Benjamin Payler

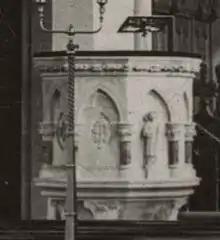
Payler's pulpit in St Lawrence Pudsey, in 1911

St Lawrence's on Church Lane, the parish church of Pudsey, West Yorkshire is a Grade II listed building. It was designed by Thomas Taylor and built in 1821–1823. The restoration of 1887–1888 included the pulpit by Payler, and that was dedicated on Sunday 16 September 1888. In 1888 the "Leeds Mercury" described the pulpit thus: